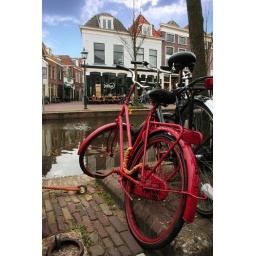
Antique red bicycle photographed in front of a canal street in Delft, Holland.